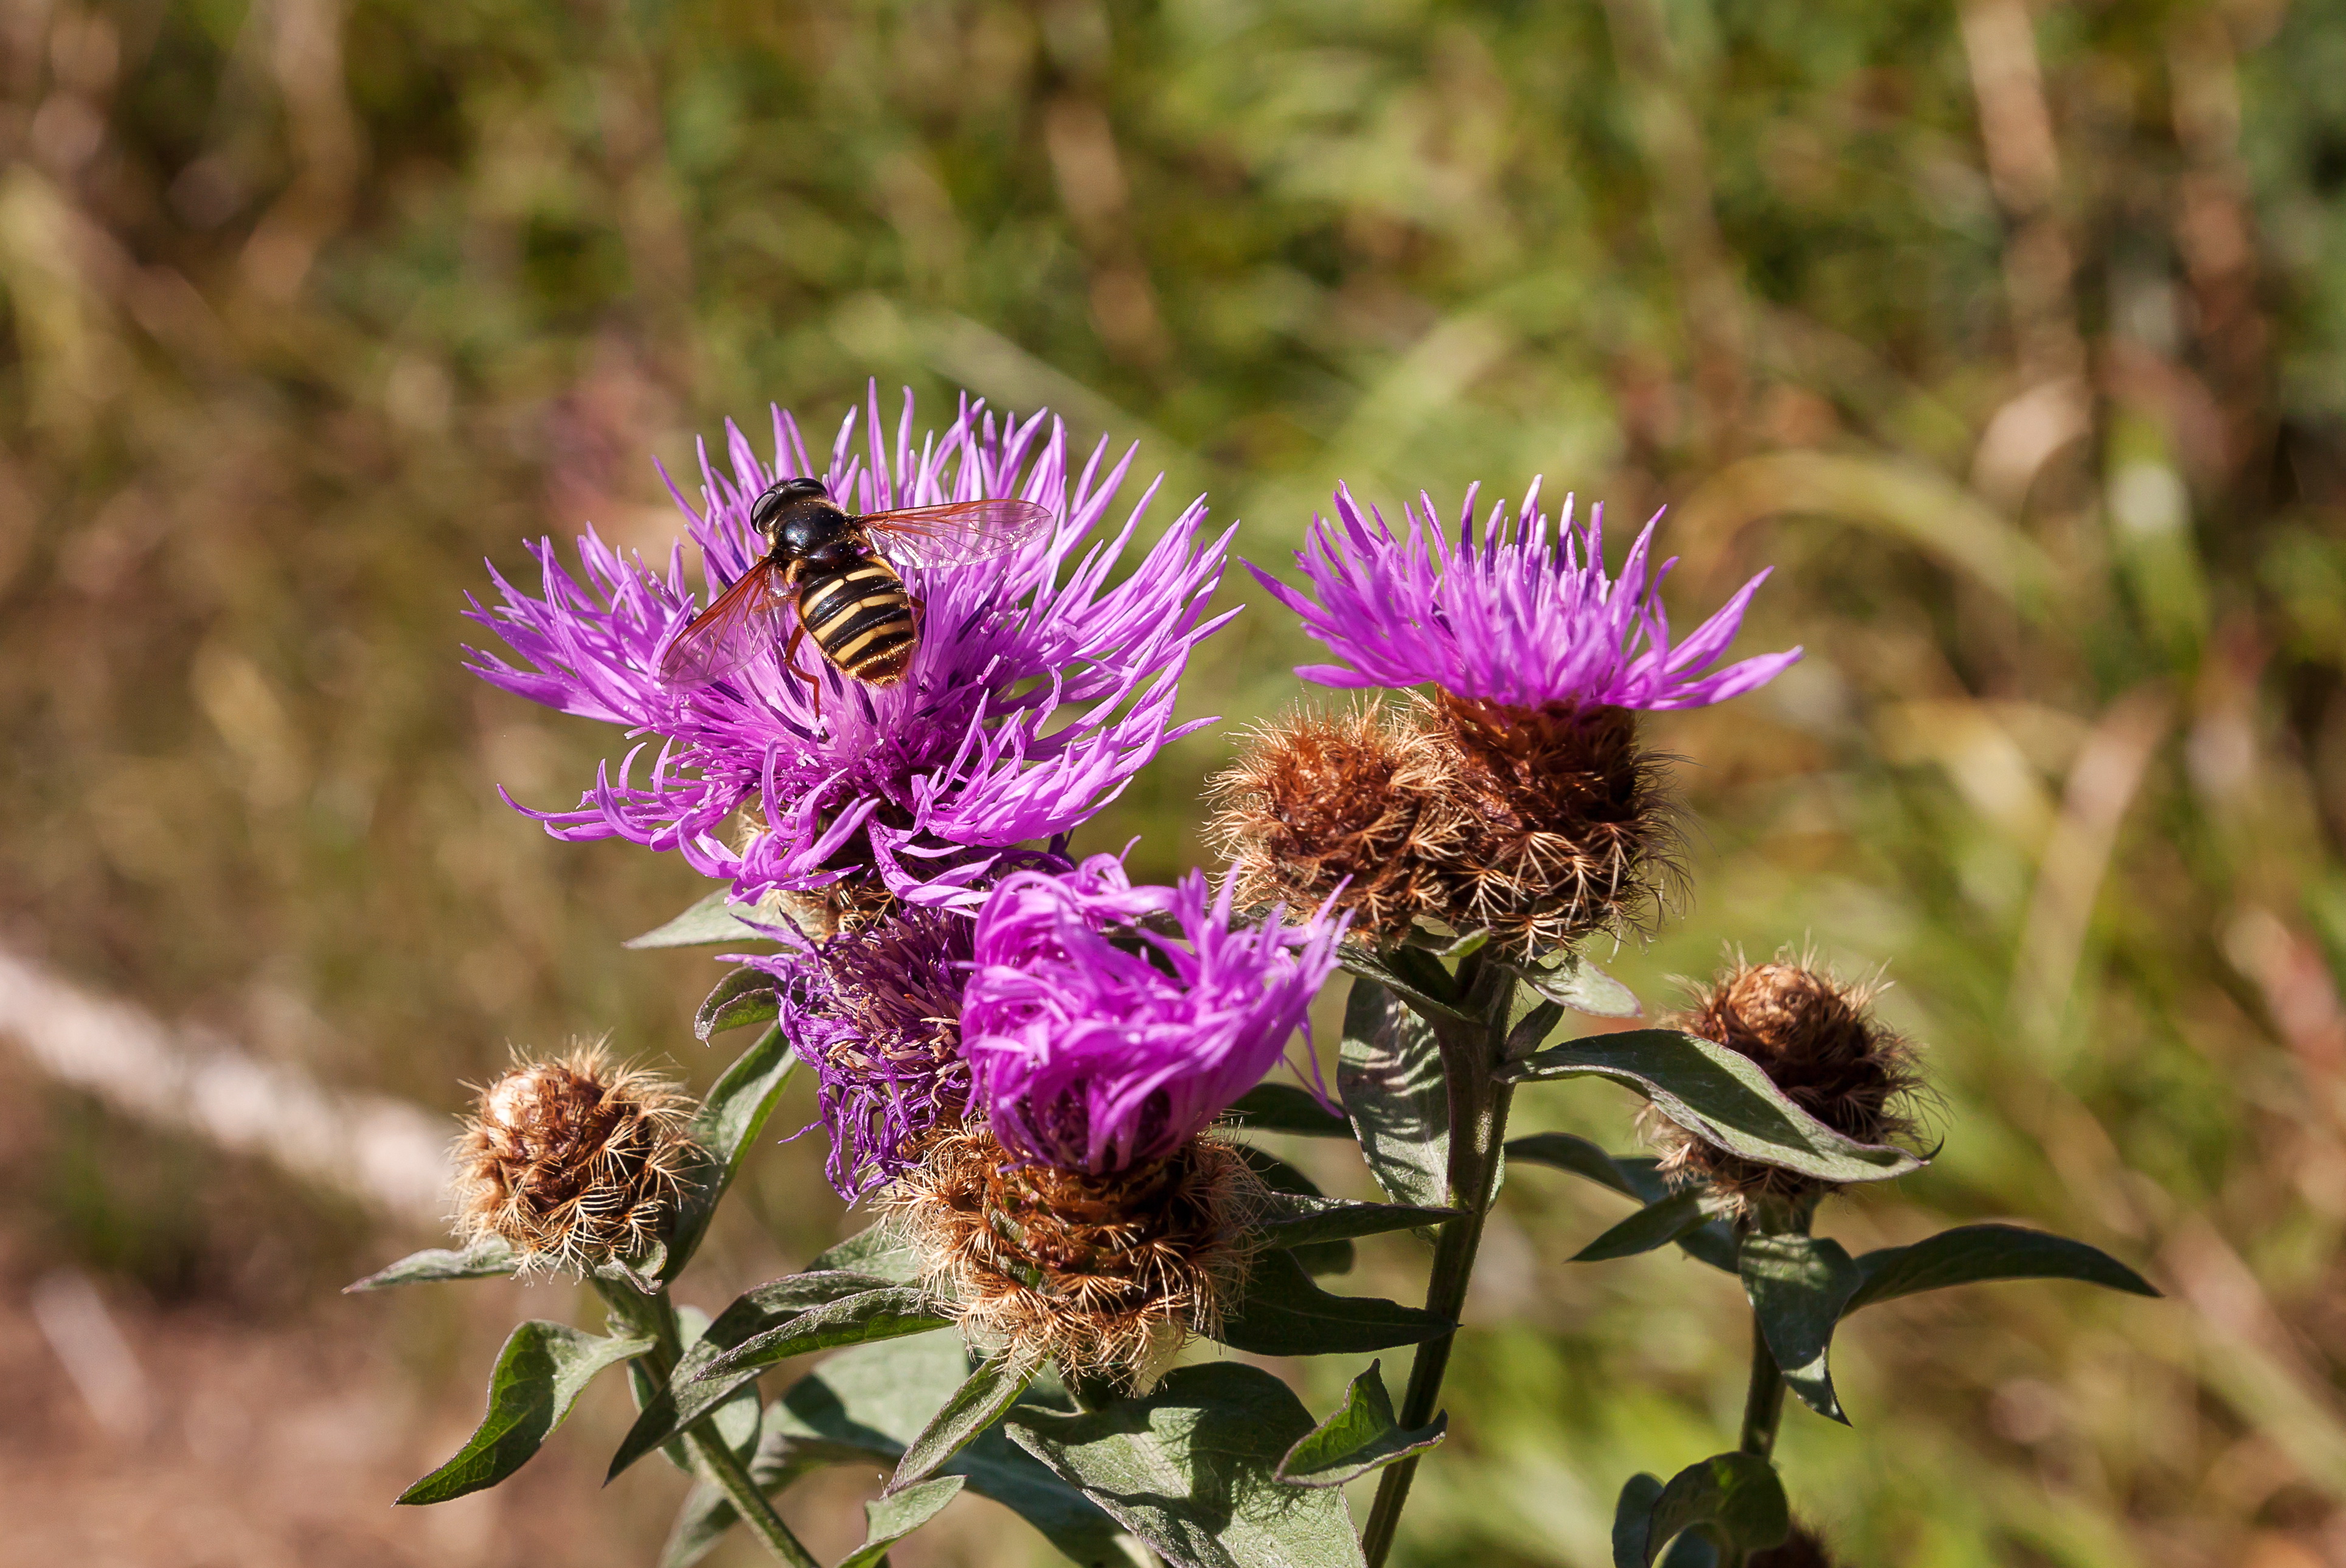
flower, bee, nature, flowering plant, European marsh thistle, artichoke thistle, plant, thistle, cynara, greater burdock, creeping thistle, burdock, spotted knapweed, ironweed, wildflower, Spear thistle, noxious weed, silybum, shrub, lesser burdock, daisy family, Forb, wildlife